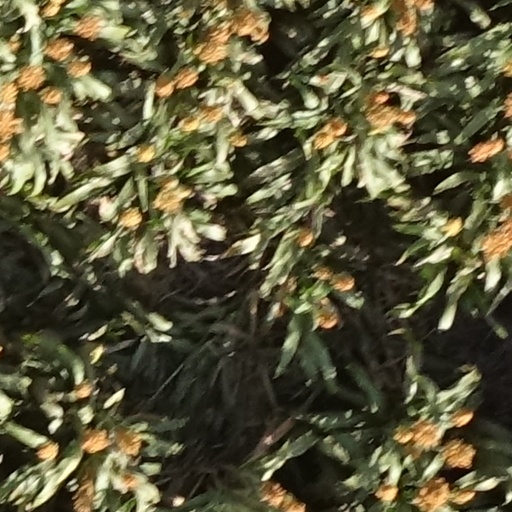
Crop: sorghum